Huguenots

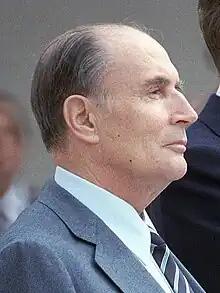
François Mitterrand issued a formal apology to the Huguenots and their descendants on behalf of the French state in 1985.

As a major Protestant nation, England patronized and helped protect Huguenots since at least the mid-1500s. Kent hosted the first congregation of Huguenots in England in around 1548. During the reign of Mary I (1553–1558) they were expelled but, with the accession of Elizabeth I, returned to London in 1559 and Kent in 1561. An early group of Huguenots settled in Colchester in 1565. There was a small naval Anglo-French War (1627–1629), in which the English supported the French Huguenots against King Louis XIII. London financed the emigration of many to England and its colonies around 1700. Some 40,000–50,000 settled in England, mostly in towns near the sea in the southern districts, with the largest concentration in London where they constituted about 5% of the total population in 1700. Many others went to the American colonies, especially South Carolina. The immigrants included many skilled craftsmen and entrepreneurs who facilitated the economic modernization of their new home, in an era when economic innovations were transferred by people rather than through printed works. The British government ignored the complaints made by local craftsmen about the favoritism shown to foreigners. The immigrants assimilated well in terms of using English, joining the Church of England, intermarriage and business success. They founded the silk industry in England. Many became private tutors, schoolmasters, travelling tutors and owners of riding schools, where they were hired by the upper class.